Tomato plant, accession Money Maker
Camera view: vertical (180 deg); turntable rotation: 210 degrees
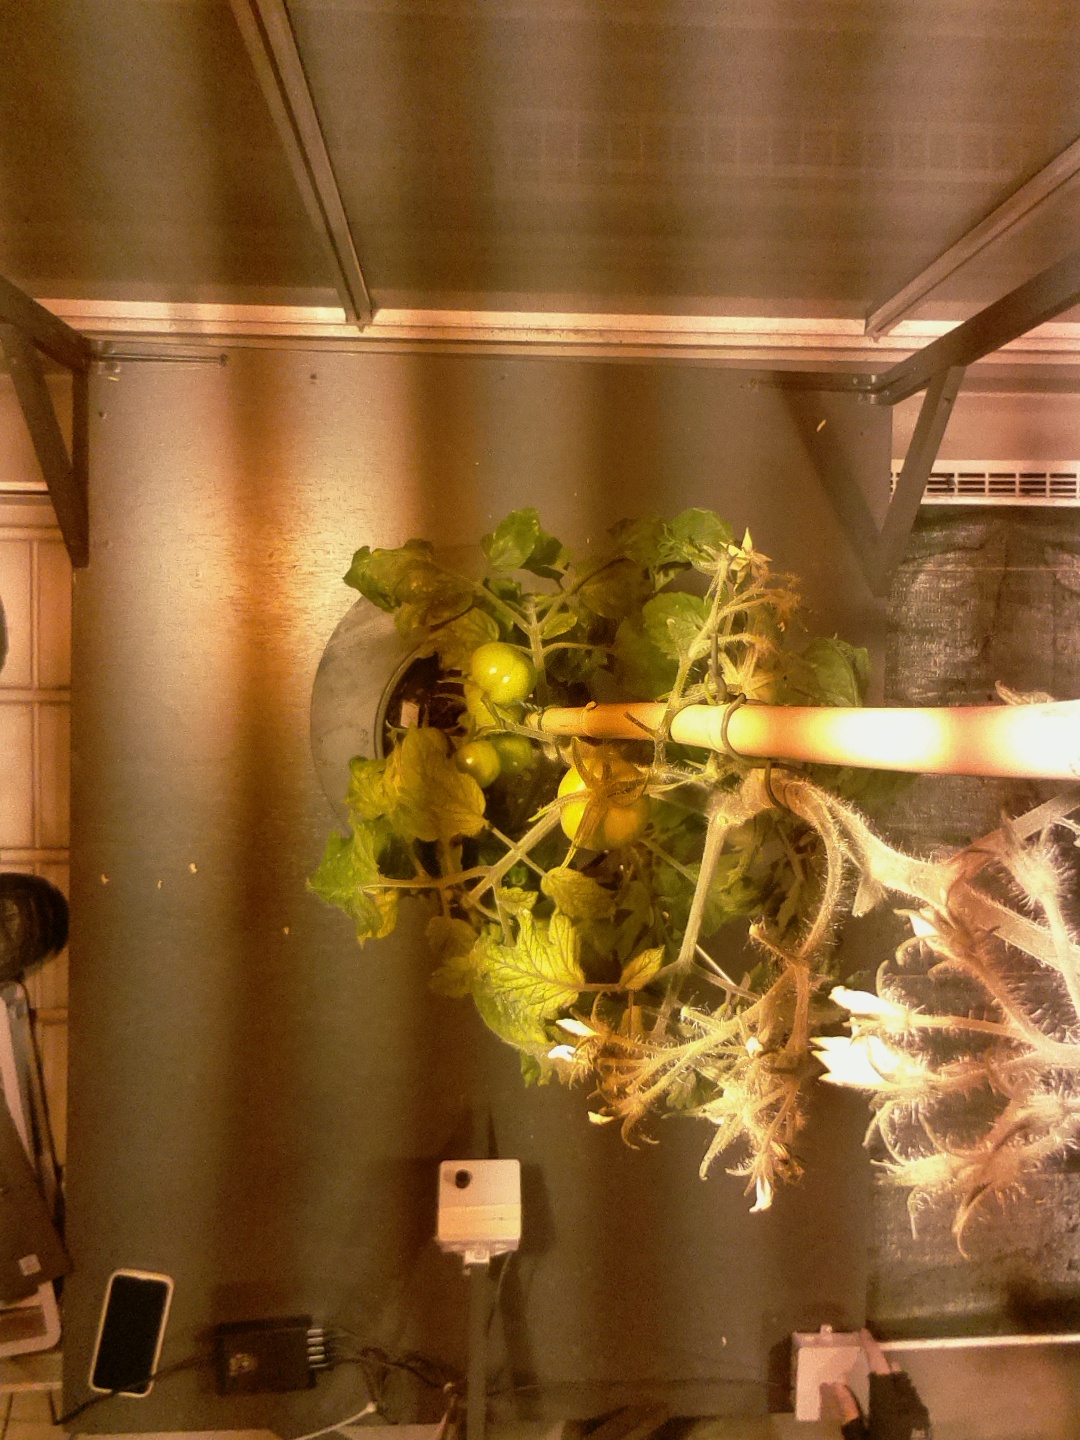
BBCH growth stage 76: 60%-70% of final fruit size